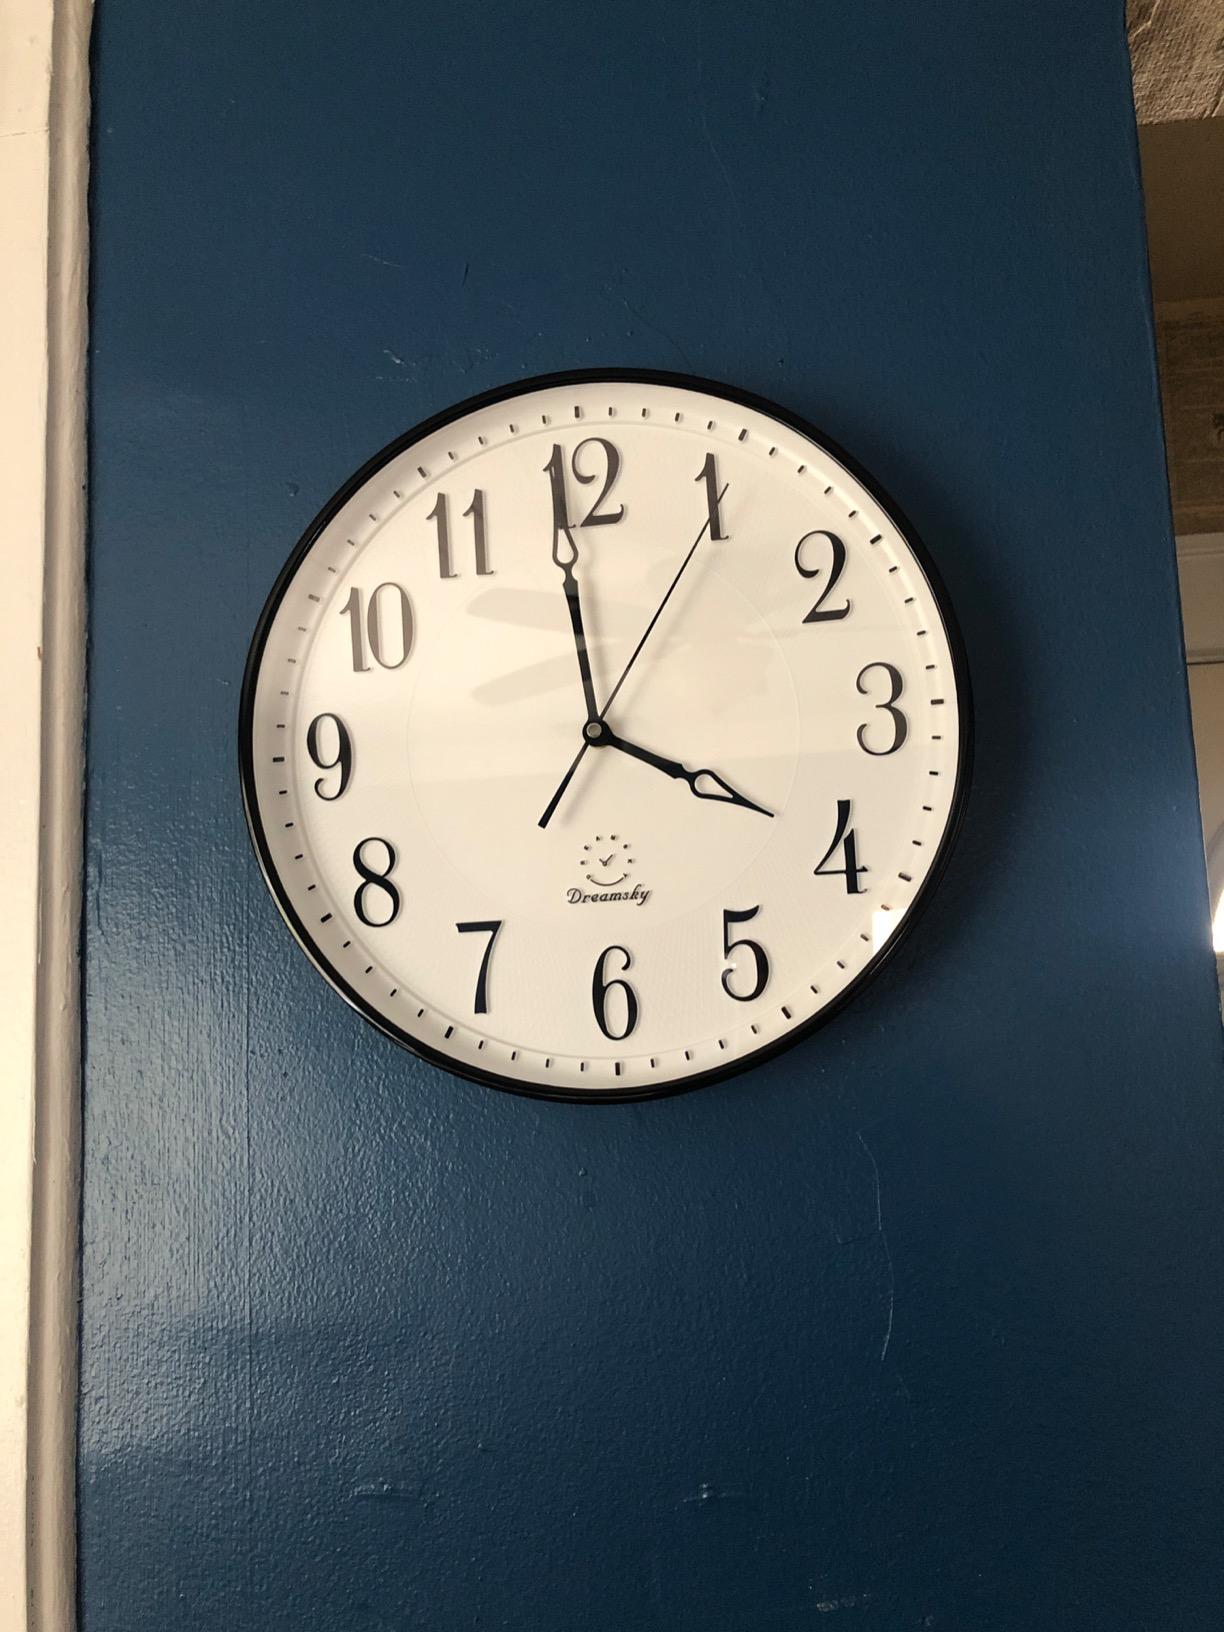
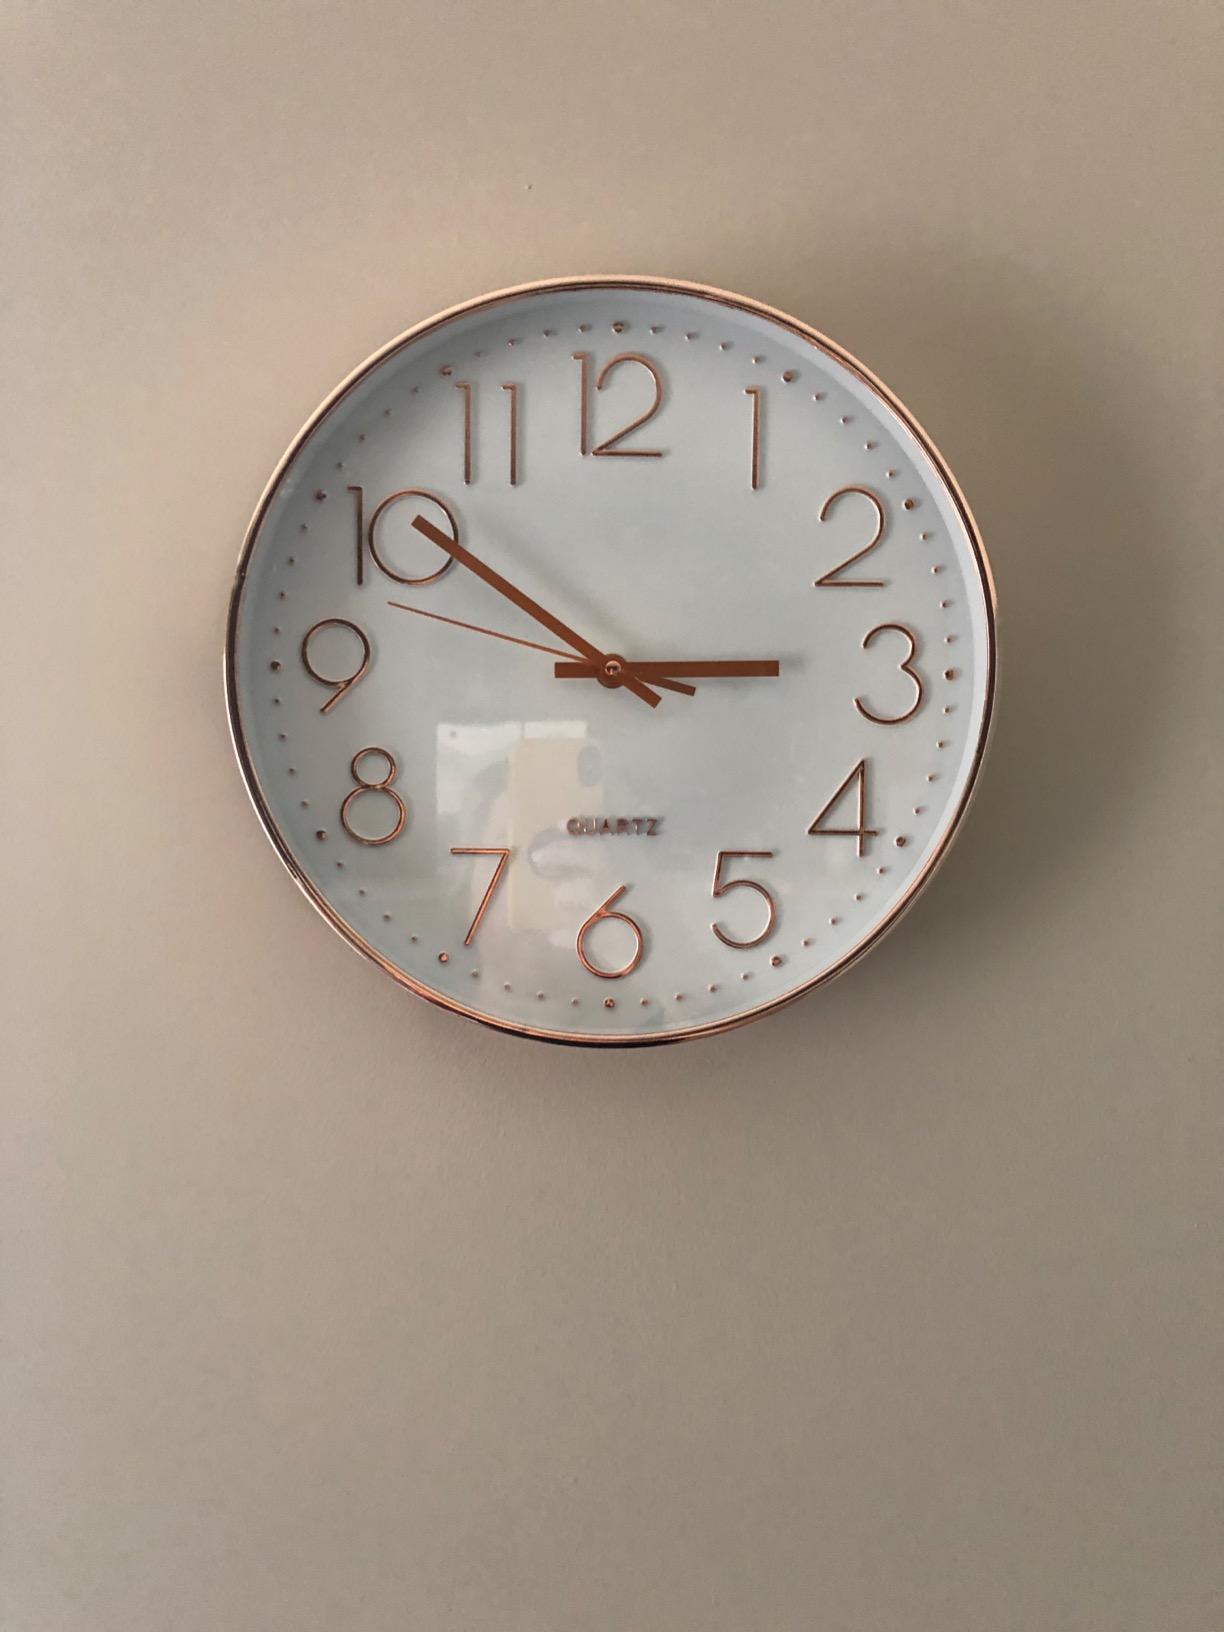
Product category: clock
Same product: no